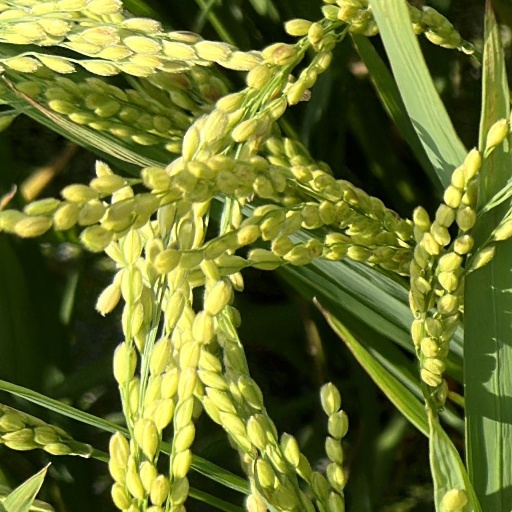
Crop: rice